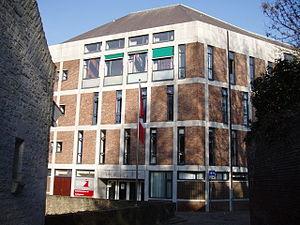
Le conservatorium Maastricht est situé dans la ville de Maastricht et est l'un des neuf conservatorium des Pays-Bas. Le conservatorium est une faculté de l’université professionnelle université Zuyd pour le programme de Bachelor et de « Zuid Nederlandse Hogeschool voor Muziek » pour le programme de master et le conservatorium Maastricht coopèrent dans ce programme. La formation trouvée dans les divers conservatoires des Pays-Bas relève du titre « Hoger Beroepsonderwijs ». Le nombre d'étudiants étrangers est d’environ 65 % originaires de plus de vingt pays différents. Après consultation, les étudiants ne parlant pas néerlandais peuvent passer des examens en français, allemand ou anglais. En outre, des thèses et tout autre travail peuvent être écrites dans une de ces trois langues. Beaucoup de leçons et cours peuvent être offerts en anglais. Le conservatorium Maastricht a des départements pour la musique classique, le jazz, la composition et l’opéra. Le Conservatorium propose un programme de Bachelor professionnel de quatre ans et un programme de Master professionnel de deux ans. Le Conservatorium Maastricht n'a pas de programme de doctorat.
Le Jekerkwartier est un quartier dans le centre historique de Maastricht.